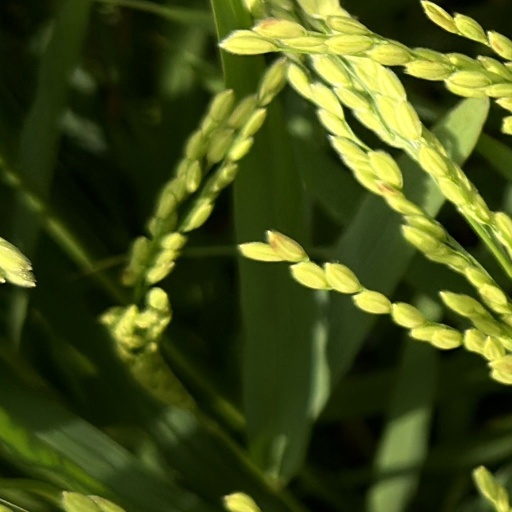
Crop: rice